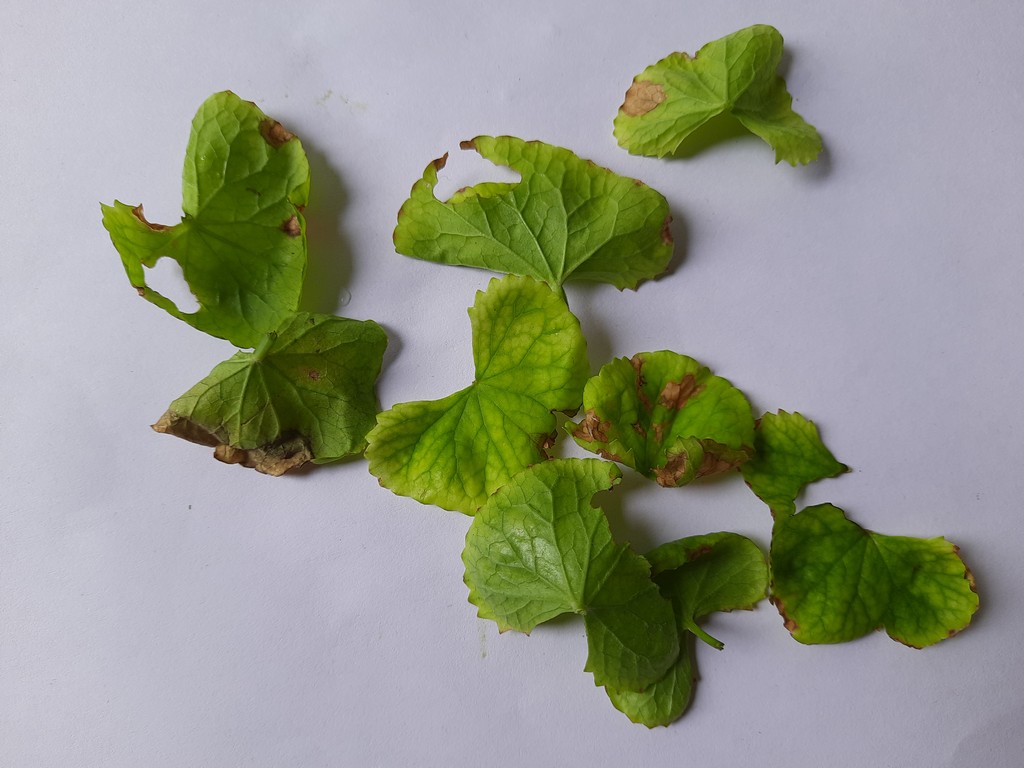
Label: Unhealthy